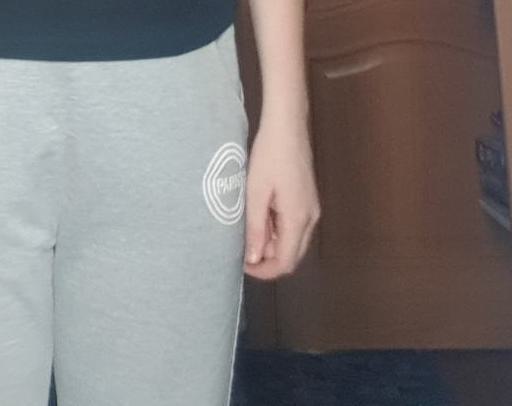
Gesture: no_gesture